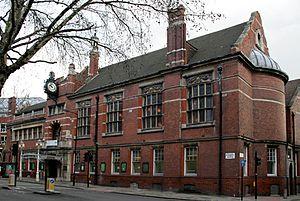
L’hôtel de ville de Finsbury était un bâtiment municipal utilisé jusqu’à ce que le Metropolitan Borough de Finsbury soit incorporé au Islington London Borough Council en 1965. C'est un bâtiment classé Grade II *.